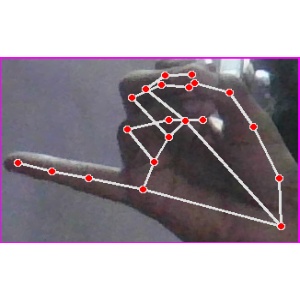
अक्षर: च